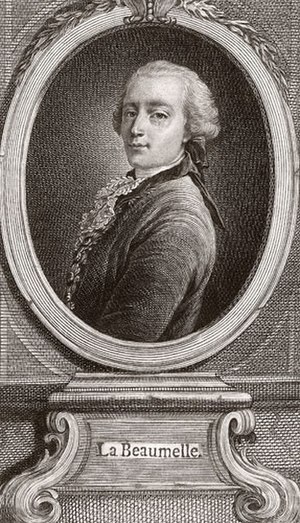
Laurent Angliviel de la Beaumelle
La Beaumelle.
Laurent Angliviel de la Beaumelle var en fransk forfatter, som i en periode opholdt sig og virkede i Danmark.